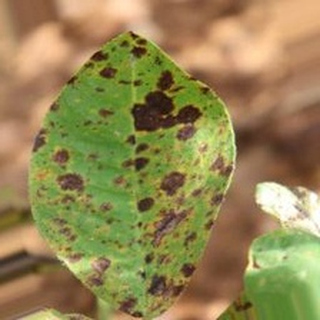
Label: groundnut_late_leaf_spot